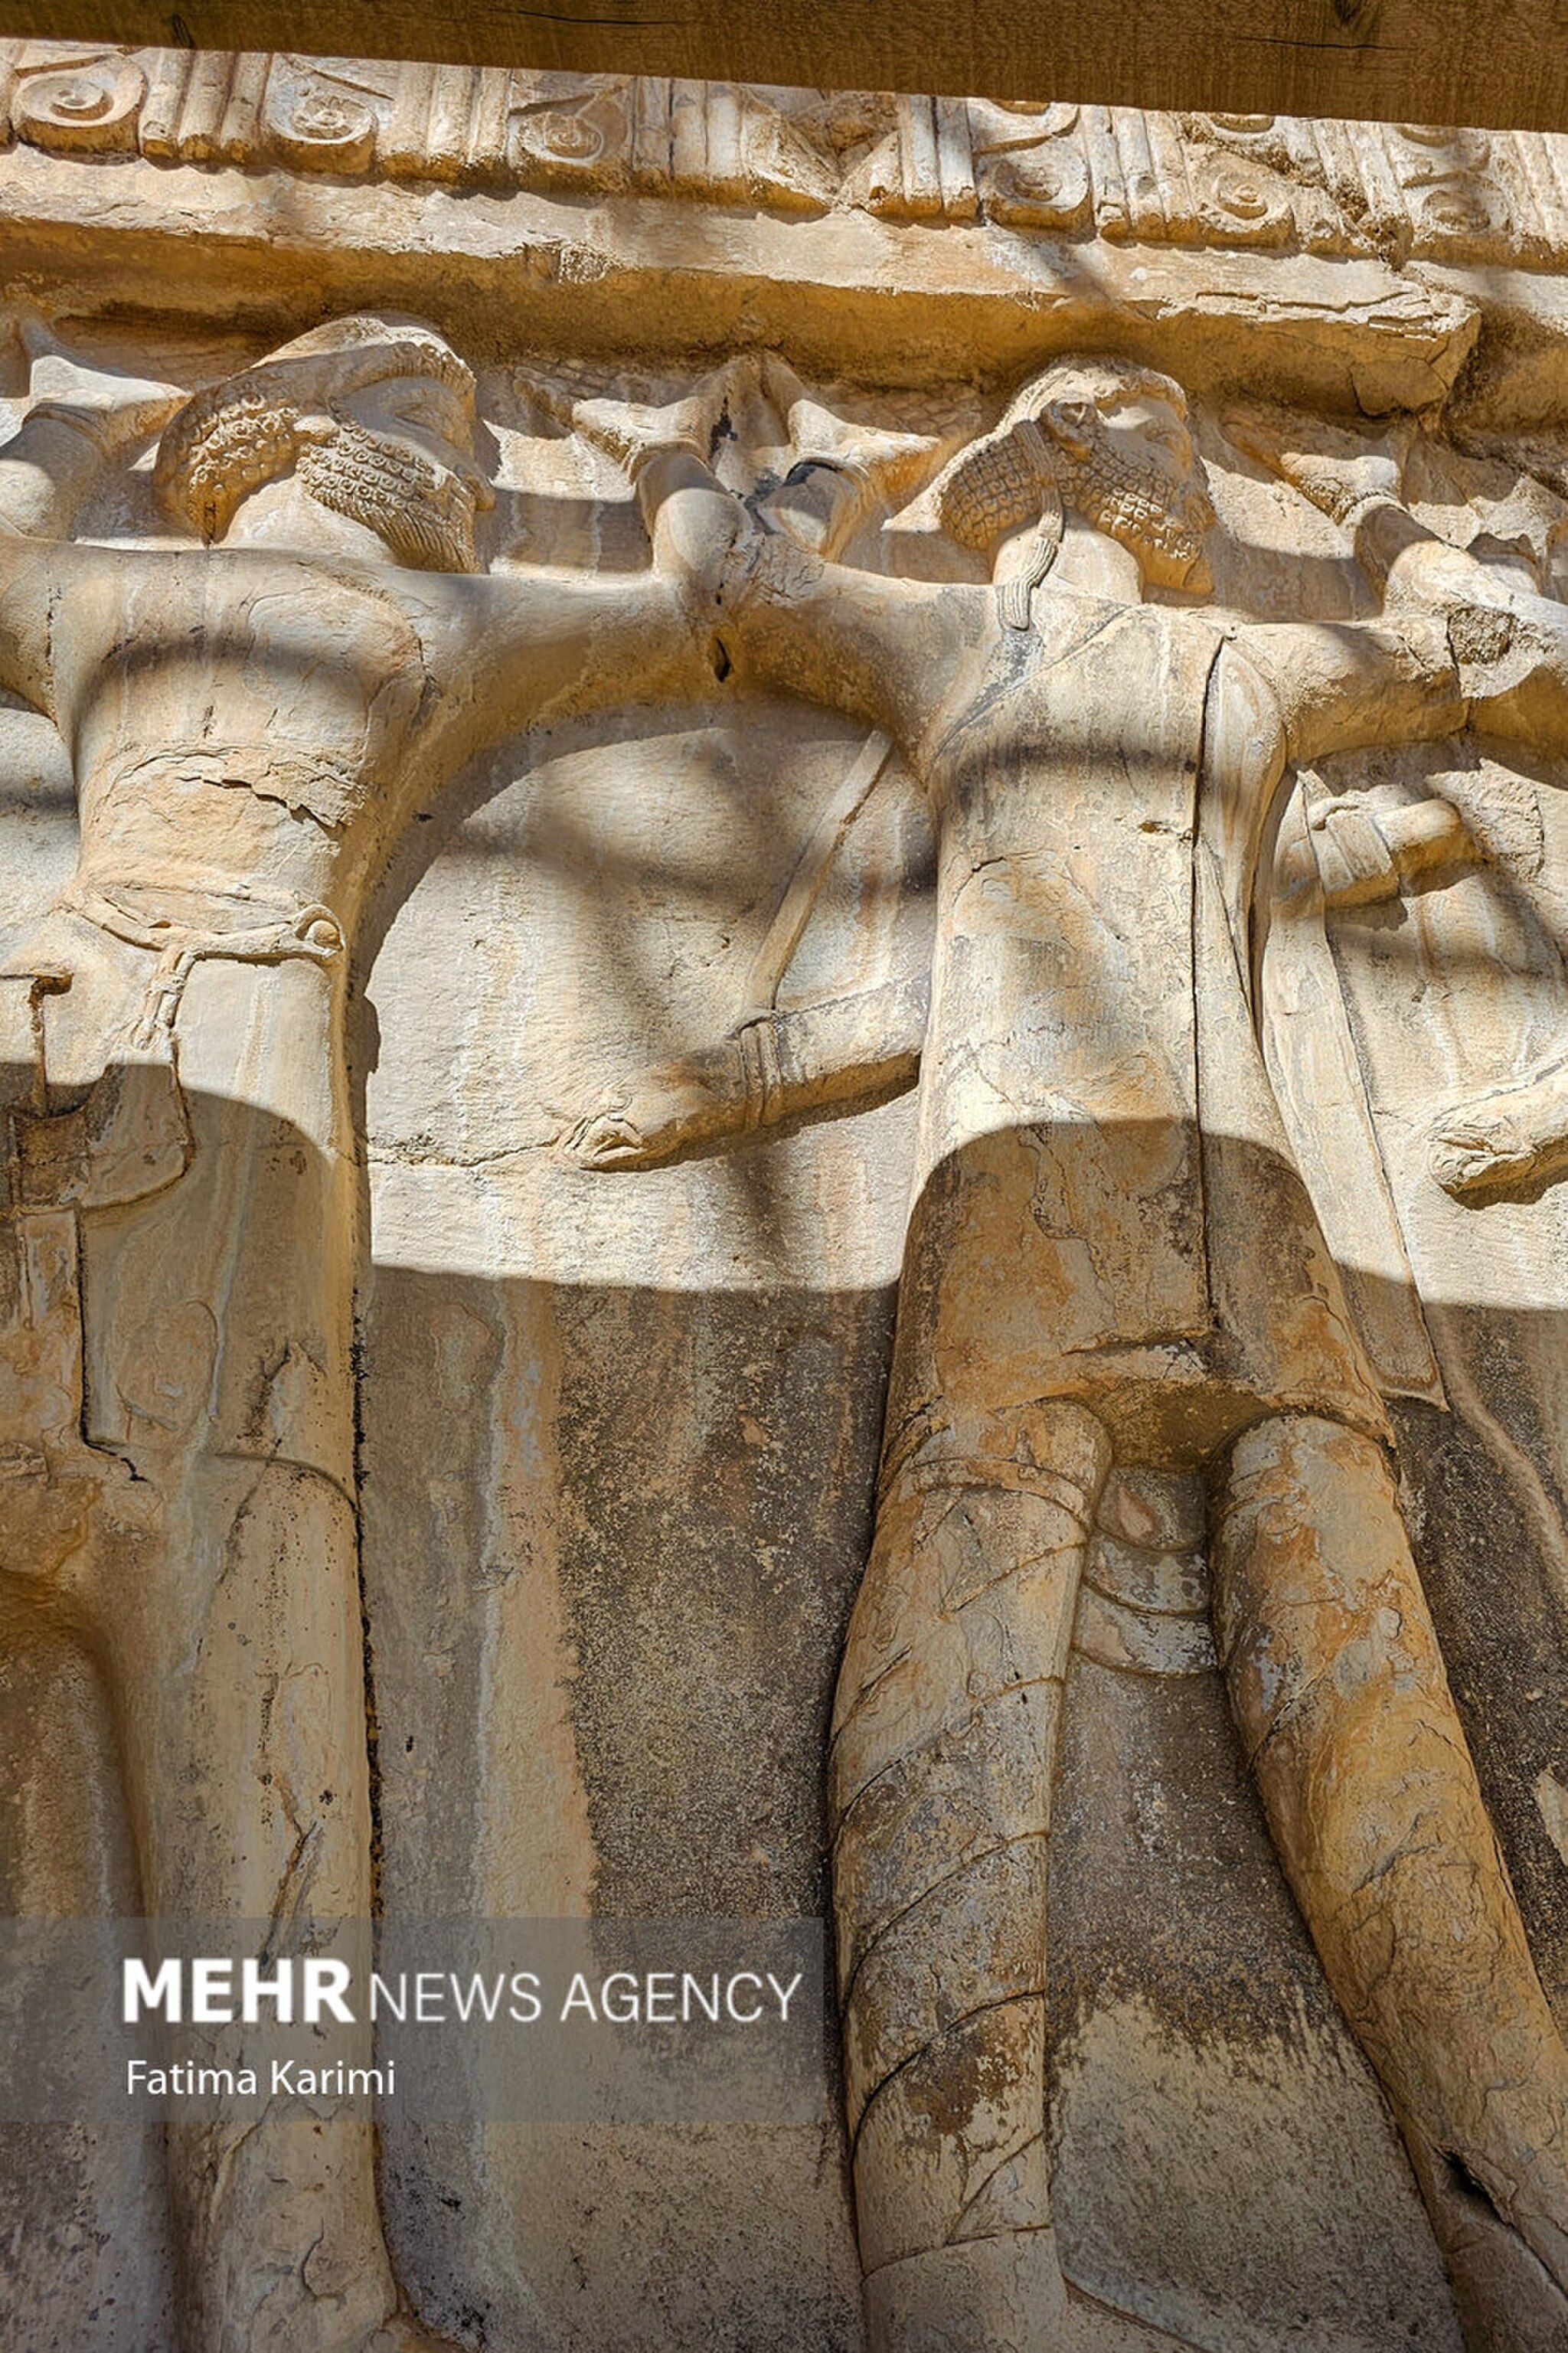
Title: Xerxes Tomb 2025 (10) Mehr
Description: «The tomb of Xerxes is located in Naqsh-e Rostam of Fars province, where the Achaemenid kings are buried. The stone reliefs on the top of Hajiabad Mountain tell the story of the heroism of the people who once lived in the great Iran. However, in a part of the archaeological site of Naqsh-e Rostam, there is a small space at a height of 26 meters, where archaeologists believe that Xerxes, the fifth Achaemenid king and the son of Darius I, was placed here. In this stone site, which has been carved in the heart of the mountain, there are three graves next to each other, one of which belongs to Xerxes, but the other two are not sure whether they belong to Xerxes' daughter and wife or not. The architecture inside the tomb is simple, and its doors were once closed forever, but Alexander and his army attacked it, ripped out a stone door, and turned the tomb upside down in order to obtain precious objects. Whether they succeeded or not and whether there were objects next to these graves or not, no one knows. What remains are a few semi-cylindrical tombstones on three empty graves, parts of which have also been broken. Around this tomb in the outer space, a motif of Xerxes and Foruhar is engraved
Date: 27 April 2025 - 14:52
Categories: Tomb of Xerxes I, Photos from Mehrnews.com, April 2025 in Iran, Photos by Fatima Karimi for Mehr News Agency